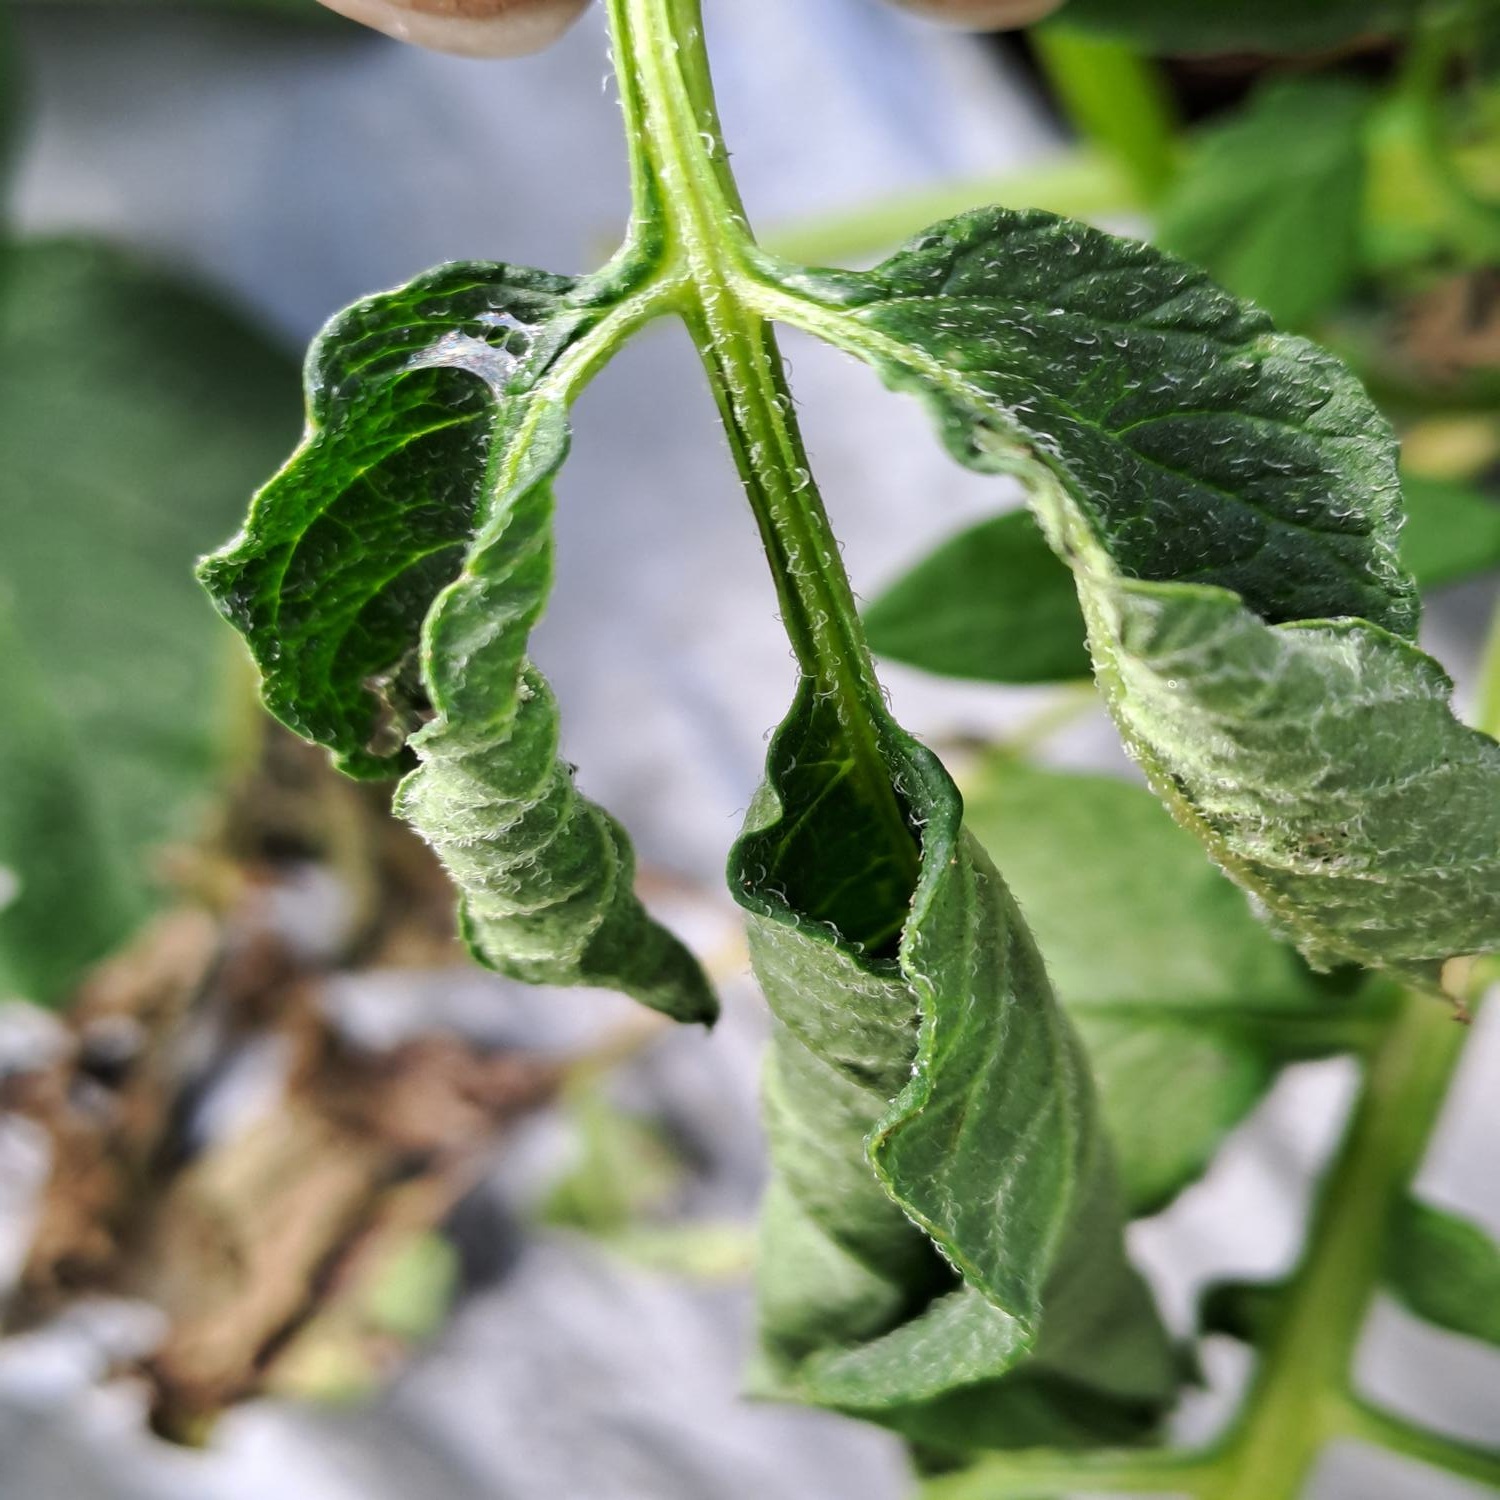
Etiqueta: Pudricion_Parda